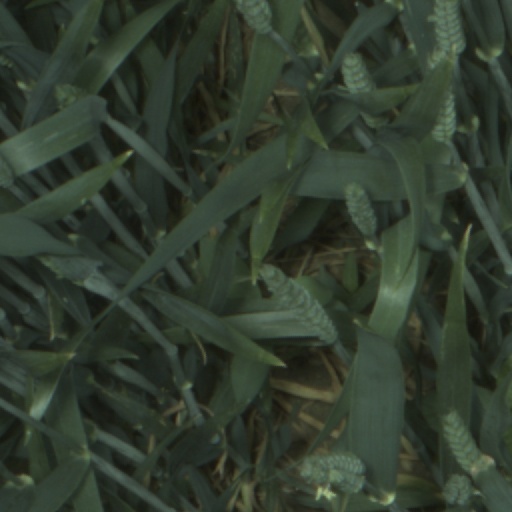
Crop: wheat